Battle of Gravelines (1558)

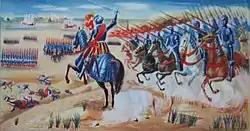
The Battle of Gravelines, 1558.

The Duke of Savoy and Philip met an army of 15,000 infantry and 3,000 cavalry, giving the command to the Count of Egmont. Surprised by the speed of the Spanish maneuver, Thermes had to do battle because he had the river behind him, the sea on his left, and his right completely blocked by the baggage column of his own army. He deployed his army on the left bank of the river, creating a double line with the cavalry and artillery in one row and the infantry in a second row behind them.